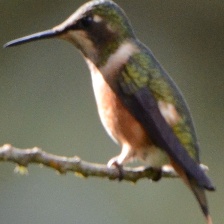
Species: AMETHYST WOODSTAR
Scientific name: CALLIPHLOX AMETHYSTINA
ImageNet parent category: hummingbird